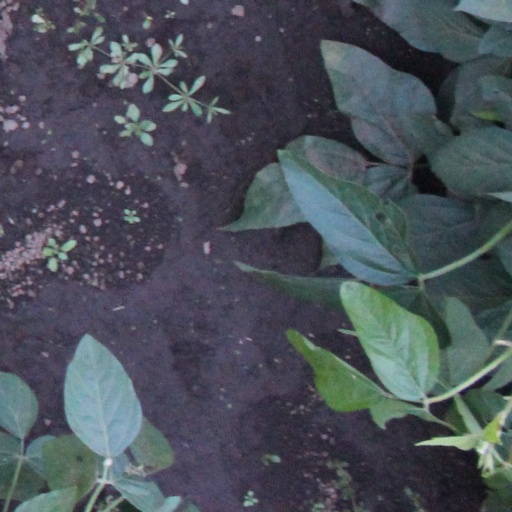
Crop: soybean